USS Biddle (CG-34)

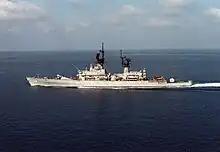
"Biddle" during Desert Shield.

On 9 August 1982, "Biddle" and her colleagues headed back to the contingency force off Lebanon. Between 21 and 28 August, she served as escort for Palestinian Liberation Organization refugees leaving Beirut for Tunisia on board the Cypriot merchantman SS . Port visits and exercises occupied her time until mid-September when the situation in Lebanon began to break down again. "Biddle" returned to PIRAZ station on 18 September and remained there until 23 November. After a visit to Athens, she moved west to rendezvous with "Nimitz" for another freedom of navigation operation in the Gulf of Sidra. "Biddle" then set out for home early in December and reached Norfolk on the 22nd.